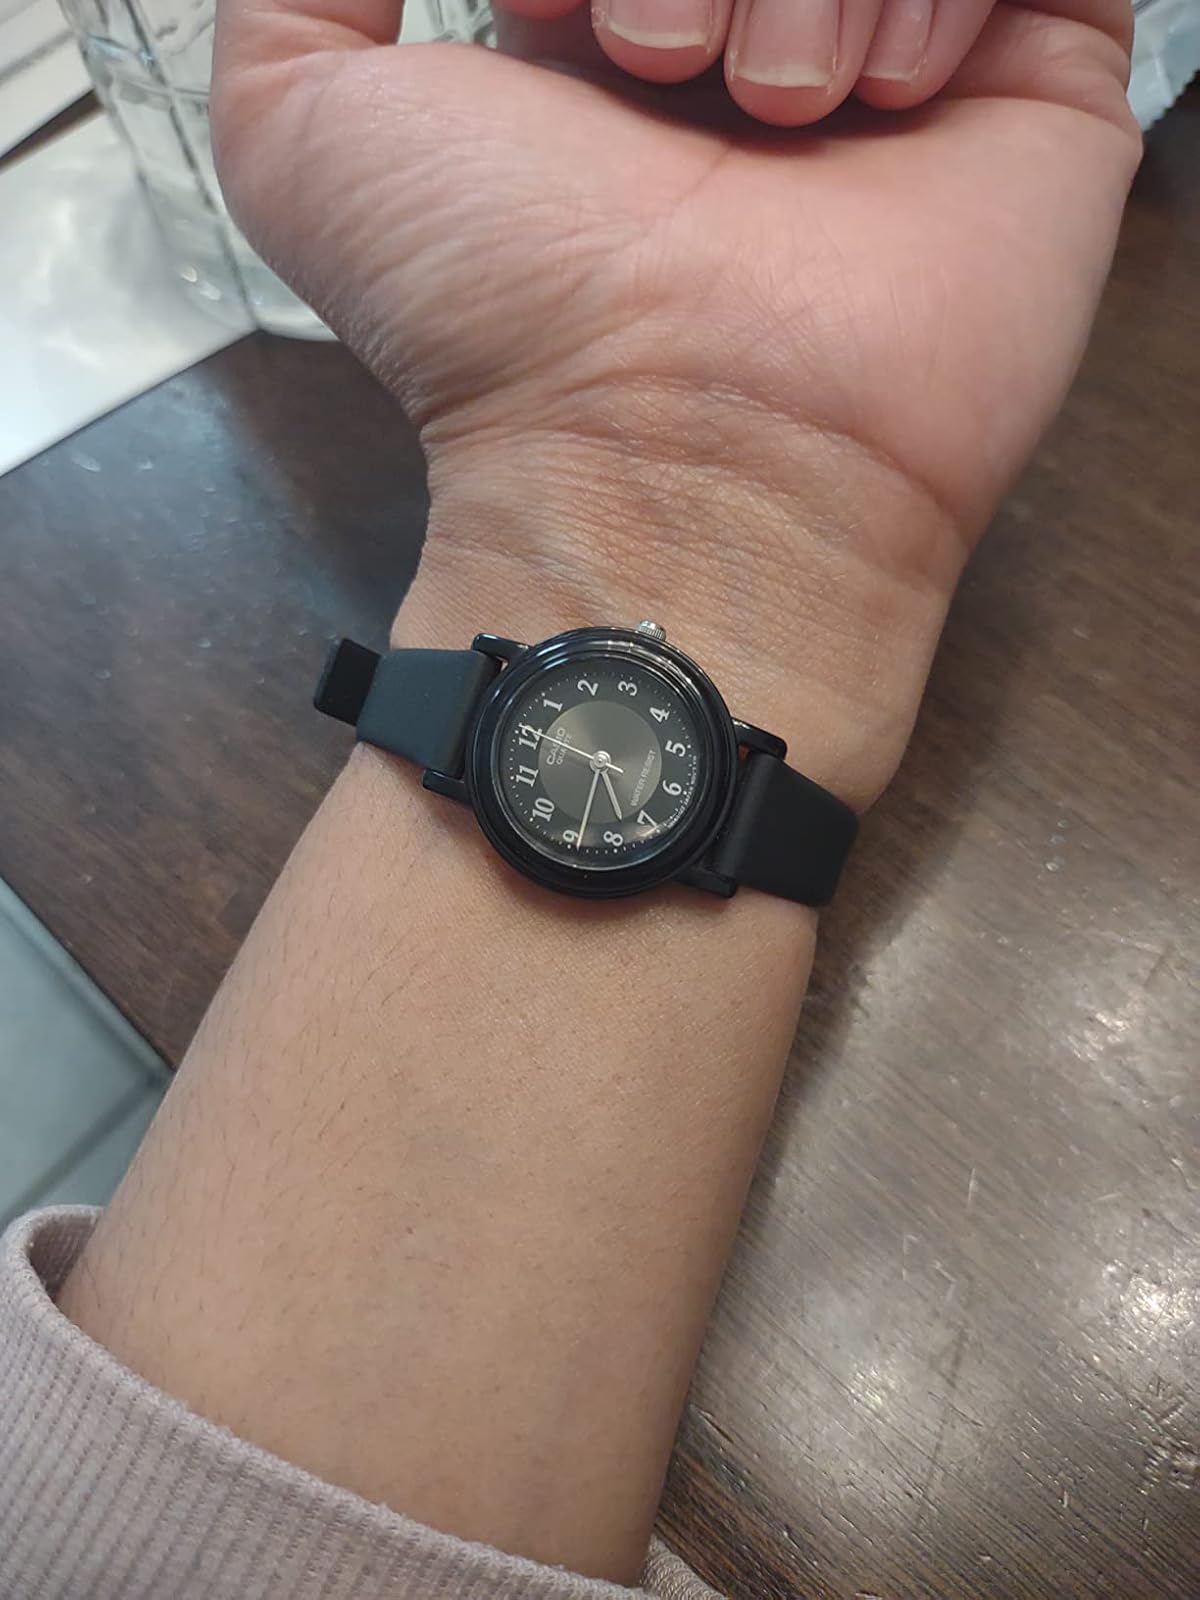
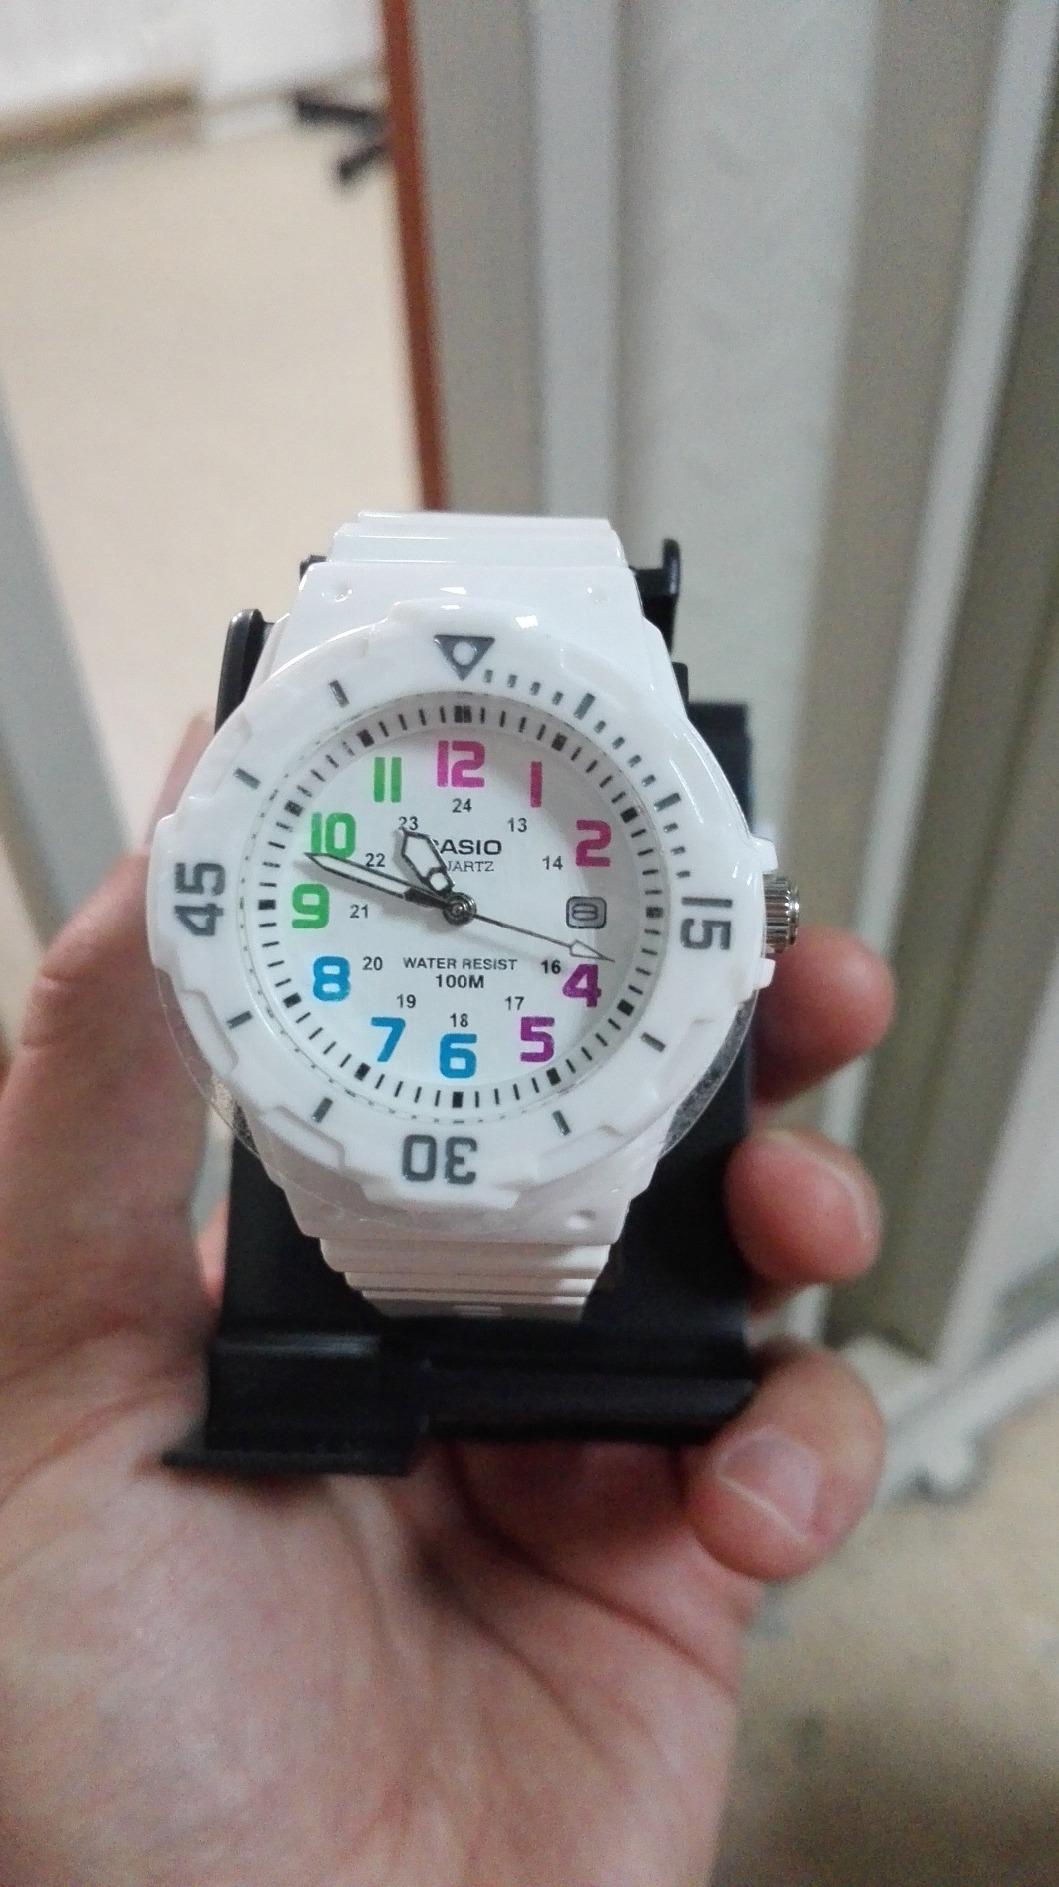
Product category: accessories_watch
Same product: no